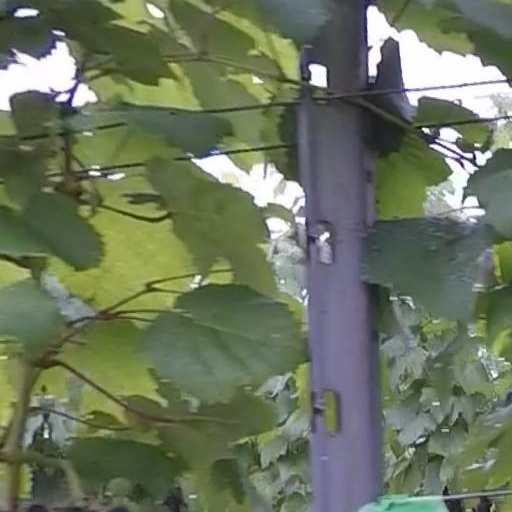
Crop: grape